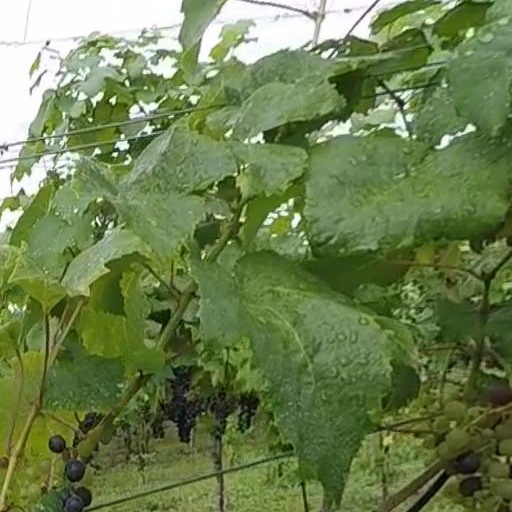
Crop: grape